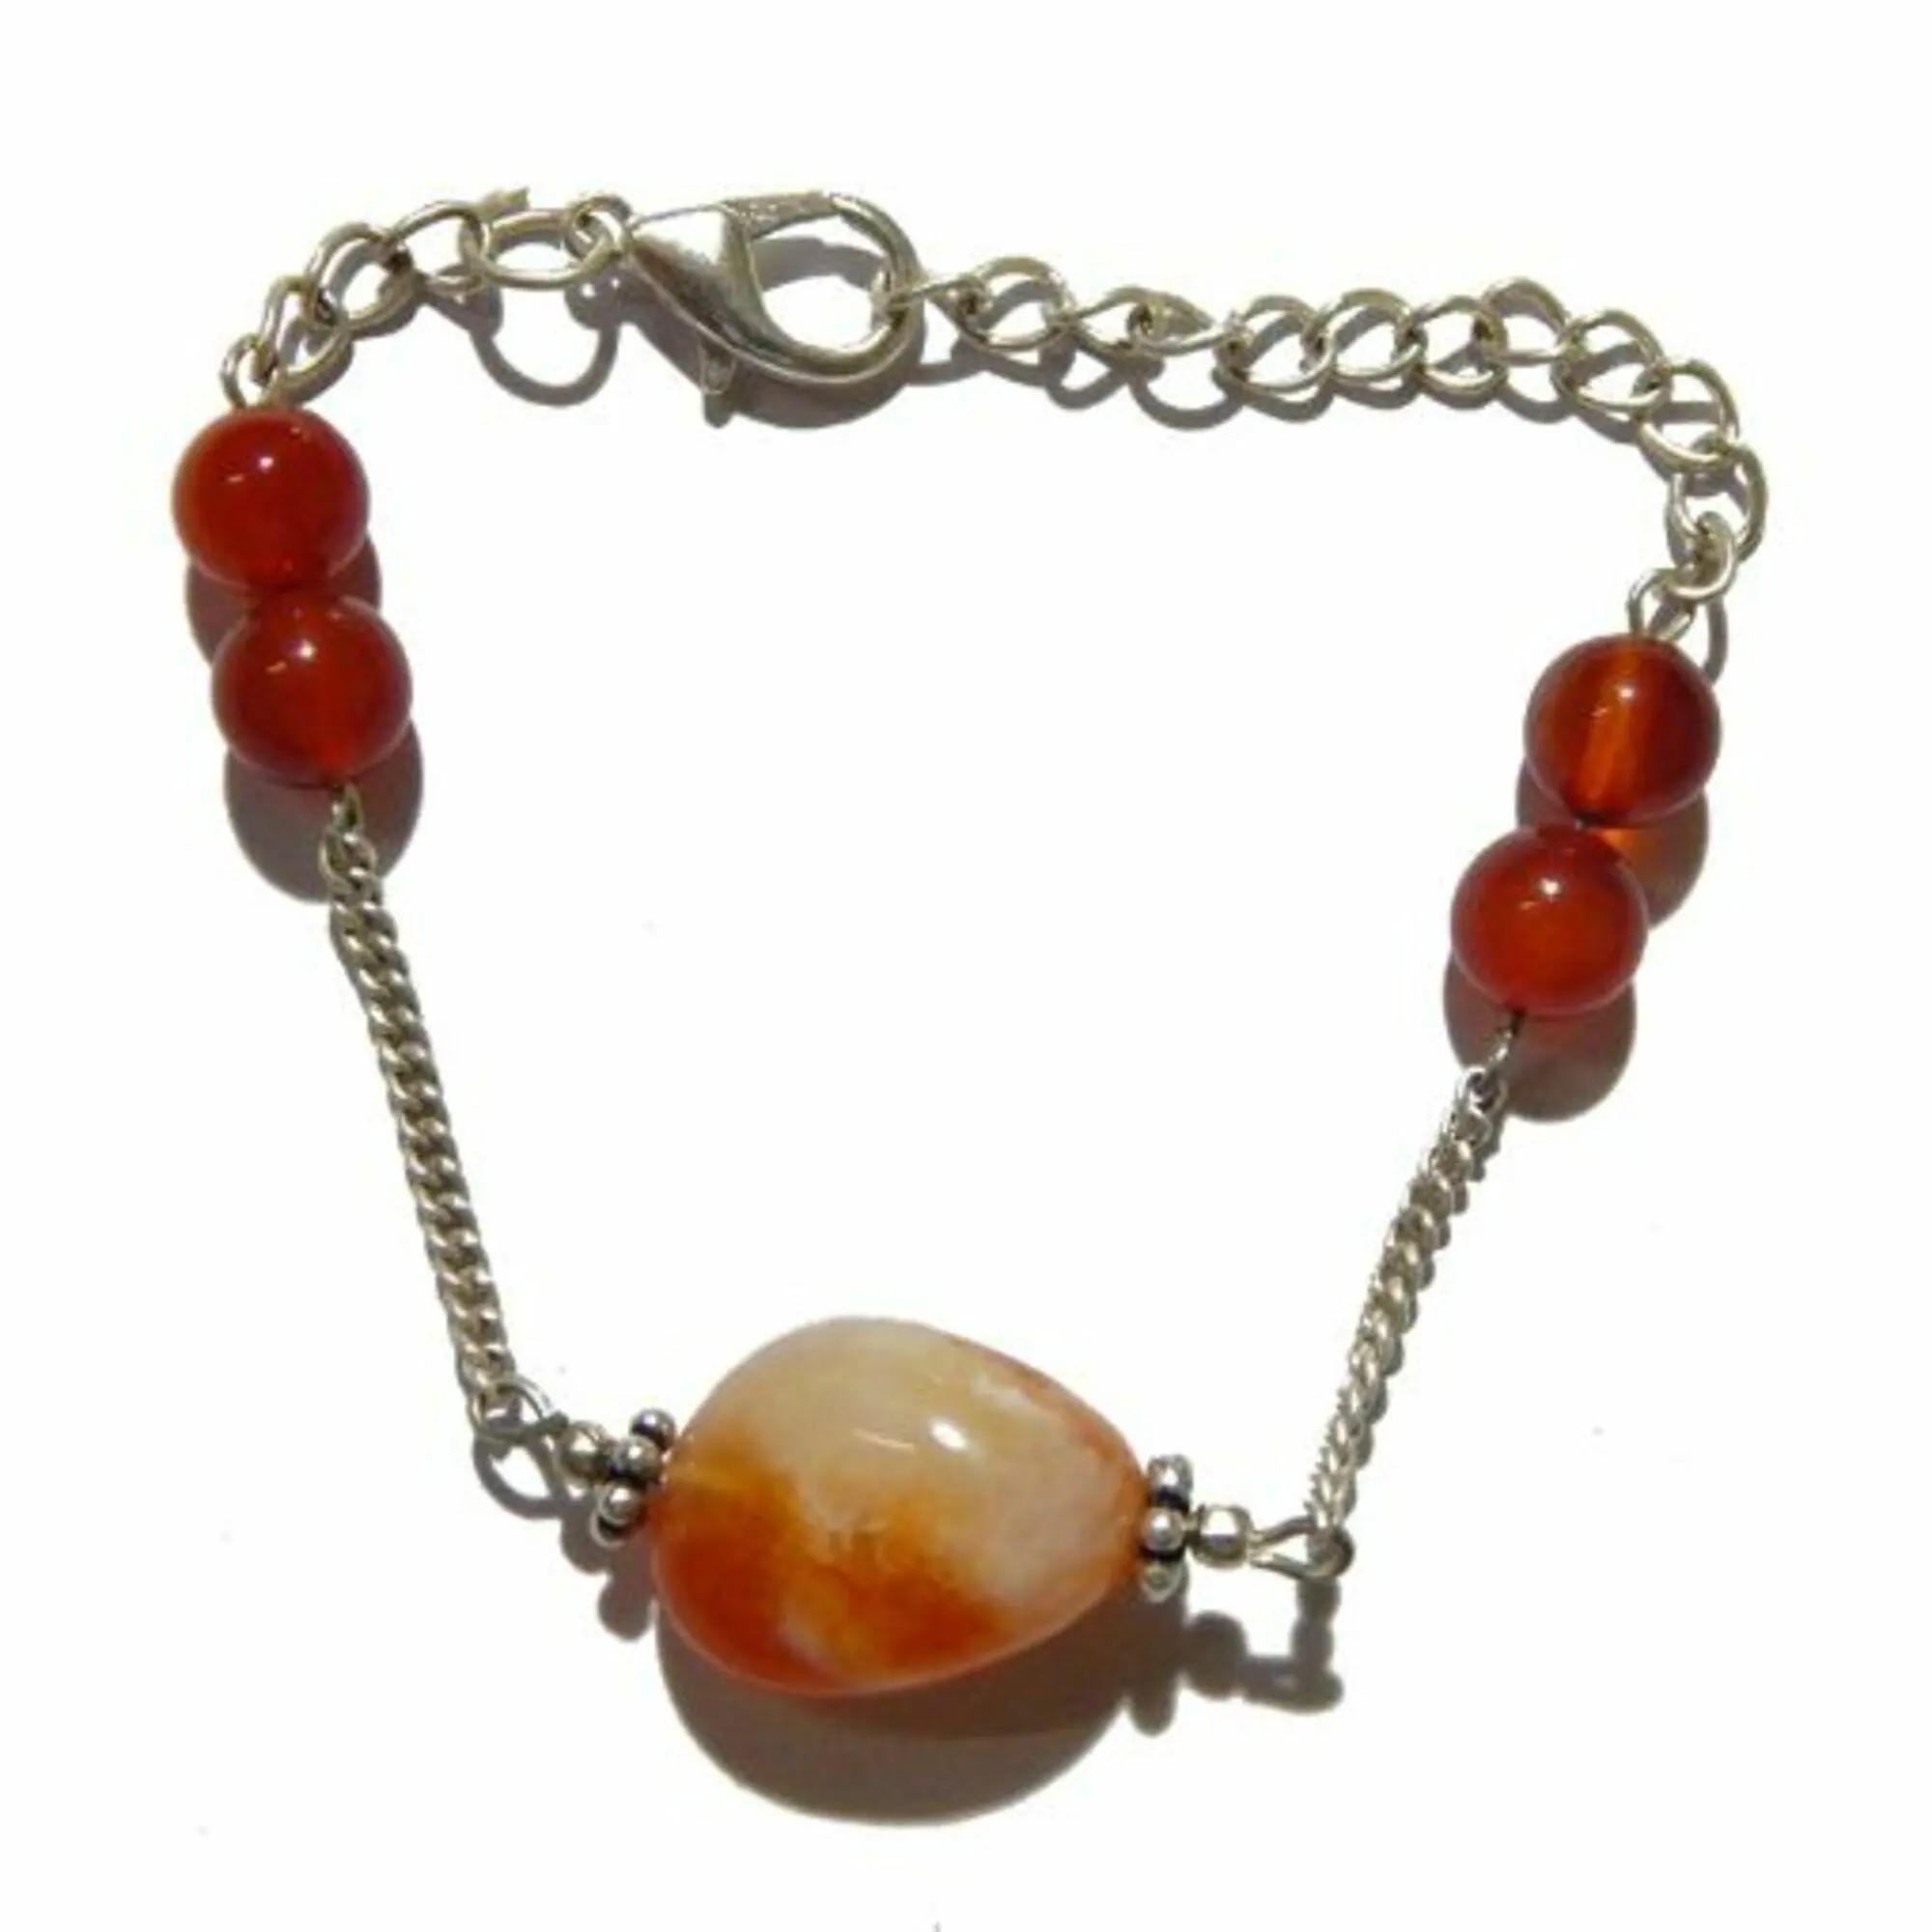
Jaya Vision Enterprises Gemstone Carnelian Tumble & Beads Chain Bracelet
Type: Bracelets
Brand: JAYA VISION ENTERPRISES
Price: Rs. 260
 Carnelian Bracelet for Sacral ChakraCarnelian Tumble with Sliver Polish Copper metal beads & Chain.Carnelian increases personal power, creativity, energy gives courage. It helps in meditation by increasing concentration.Helps in blood circulation, aids in male impotency, increases appetite, alleviates problems of the liver, bladder, kidneys and spleen.